Michael Strank

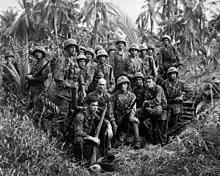
Members of the 3rd Marine Raiders in front of a captured Japanese dugout on Cape Torokina at Bougainville.

On January 26, 1942, Cpl. Strank was promoted to sergeant. On March 21, the 3rd Battalion, 7th Marines was detached from the 1st Marine Division and attached to the newly created 3rd Marine Brigade. In early April, he was sent with the battalion to San Diego, California and deployed on April 12 (sailed April 13) to Samoa arriving in American Samoa on April 28; the 7th Marines were ordered to Samoa. On May 31, his battalion was transferred to Wallis (Urea) Island. In August, the 3rd Battalion, 7th Marines was detached from the 3rd Marine Brigade and reassigned to the 1st Marine Division; also during August, the 22nd Marine Regiment relieved the 7th Marines which were ordered to reinforce Marine units fighting on Guadalcanal; a battalion of the 22nd Marines relieved the 3rd Battalion, 7th Marines on Urea. In September, after a short time with the 22nd Marines, Sgt. Strank was transferred to the newly organized 3rd Marine Raider Battalion under the command of Lieutenant Colonel Harry B. Liversedge; D Company, 3rd Raider Battalion was organized on Urea and joined the rest of the 3rd Raider Battalion at Pago Pago, American Samoa on December 21. In January and February 1943, the 3rd Raiders were sent to Espiritu Santo (Camp Rennie), New Hebrides, Islands and Guadalcanal, British Solomon Islands.